Black Panther (soundtrack)

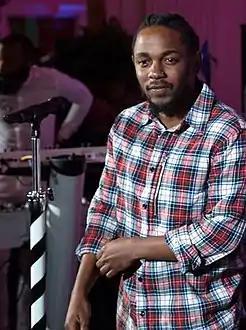
Kendrick Lamar curated the soundtrack album for "Black Panther" with Anthony Tiffith of Top Dawg Entertainment.

Coogler's thoughts on the soundtrack album were inspired by those created as tie-ins for 1990s films, where "artists would take themes [from the film] and make music inspired by the themes." Coogler's goal for the film was to explore "what it means to be African," and he felt that Lamar's artistic themes aligned with this goal. Sounwave praised Marvel for giving Top Dawg Entertainment creative control over the album and for Coogler's initial decision to combine the Black Panther character with Lamar's music. He said that the film is set in the modern day rather than the time the character was first introduced to comics, and "we want the whole soundtrack to sound like that too. I think it was a perfect marriage." Some of the specific moments where the final songs on the album crossover with the film include the album's eponymous track, which includes African drums and Lamar singing about the weight of being king, and the song "Seasons", which features verses sung in the Zulu language.